Comoros at the 2008 Summer Olympics

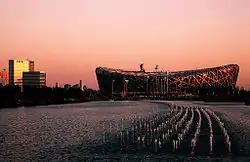
The Beijing National Stadium, where Youssouf and Ahamada competed in their respective events

At the 2008 Olympics, Comoros was represented by one male athlete in athletics, sprinter Mhadjou Youssouf. At age 18, Youssouf was the country's youngest competitor, and was competing at his first Olympics. He competed in the 100 metres on 15 August in Beijing, and finished 6th out of 8 in heat five. His time of 10.62seconds was a personal best, which, as of October 2014, is still his personal best. Overall, Youssouf finished 55th out of 80 competitors. The fastest athlete was Tyrone Edgar (10.13seconds) and the slowest athlete that progressed to the quarterfinals was Uchenna Emedolu (10.46seconds). Youssouf, who was 0.16seconds behind Emedolu, did not progress to the quarterfinals.